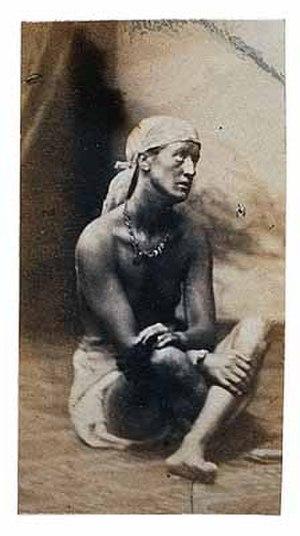
Hannah Cullwick est une servante domestique, modèle et diariste britannique.